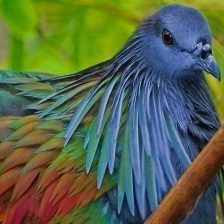
Species: NICOBAR PIGEON
Scientific name: CALOENAS NICOBARICA